Jean Harlow

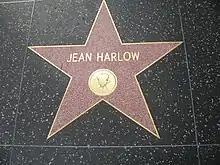
Harlow's star on the Hollywood Walk of Fame

According to Camille Paglia, the notion that blondes have more fun was started in Hollywood by Harlow. Paglia noted "The woman who really started all this in Hollywood was Jean Harlow, with that platinum blonde look which was so incredibly unnatural. With her it was associated with being a harlot — she was mimicking the slouchy, louche look of someone who's a machine for pleasure."